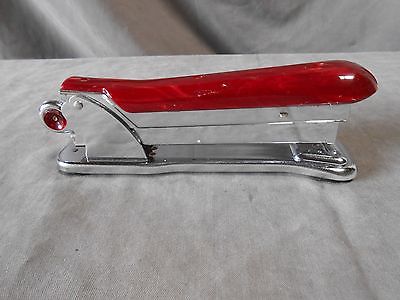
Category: stapler